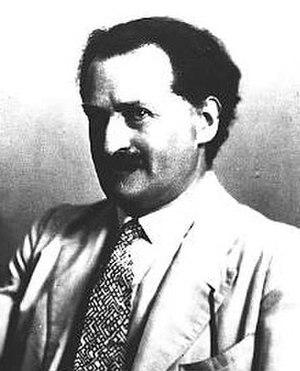
Emil Lederer, né le 22 juillet 1882 à Pilsen dans le Royaume de Bohême et mort le 29 mai 1939 à New York, est un économiste et sociologue allemand. Après l'arrivée au pouvoir d'Hitler en Allemagne en 1933, Emil Lederer fut chassé de son poste de l'Université Humboldt de Berlin. Il s'exila à New York où il contribua à la création de la New School.